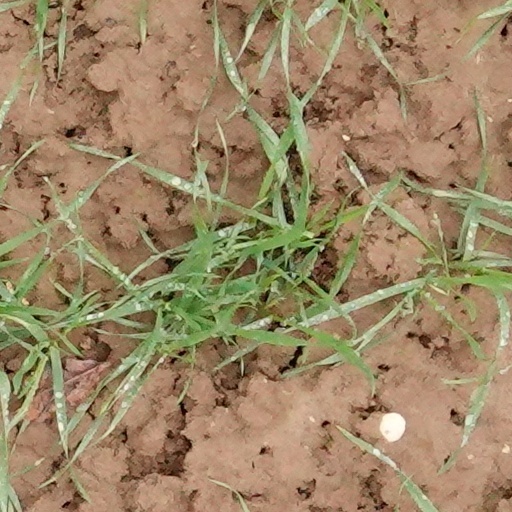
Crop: wheat